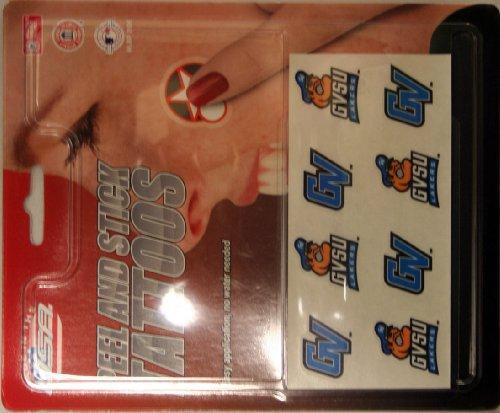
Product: Rico College Tattoo Set (8 Piece)
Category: Toys & Games | Novelty & Gag Toys
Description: High grade materials used to make all Rico gear.
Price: $5.18
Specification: Product Dimensions:         7 x 5.8 x 0.4 inches ; 0.8 ounces    |Shipping Weight: 0.8 ounces (View shipping rates and policies)|ASIN: B00EEDDQNW|Item model number: TAT220601